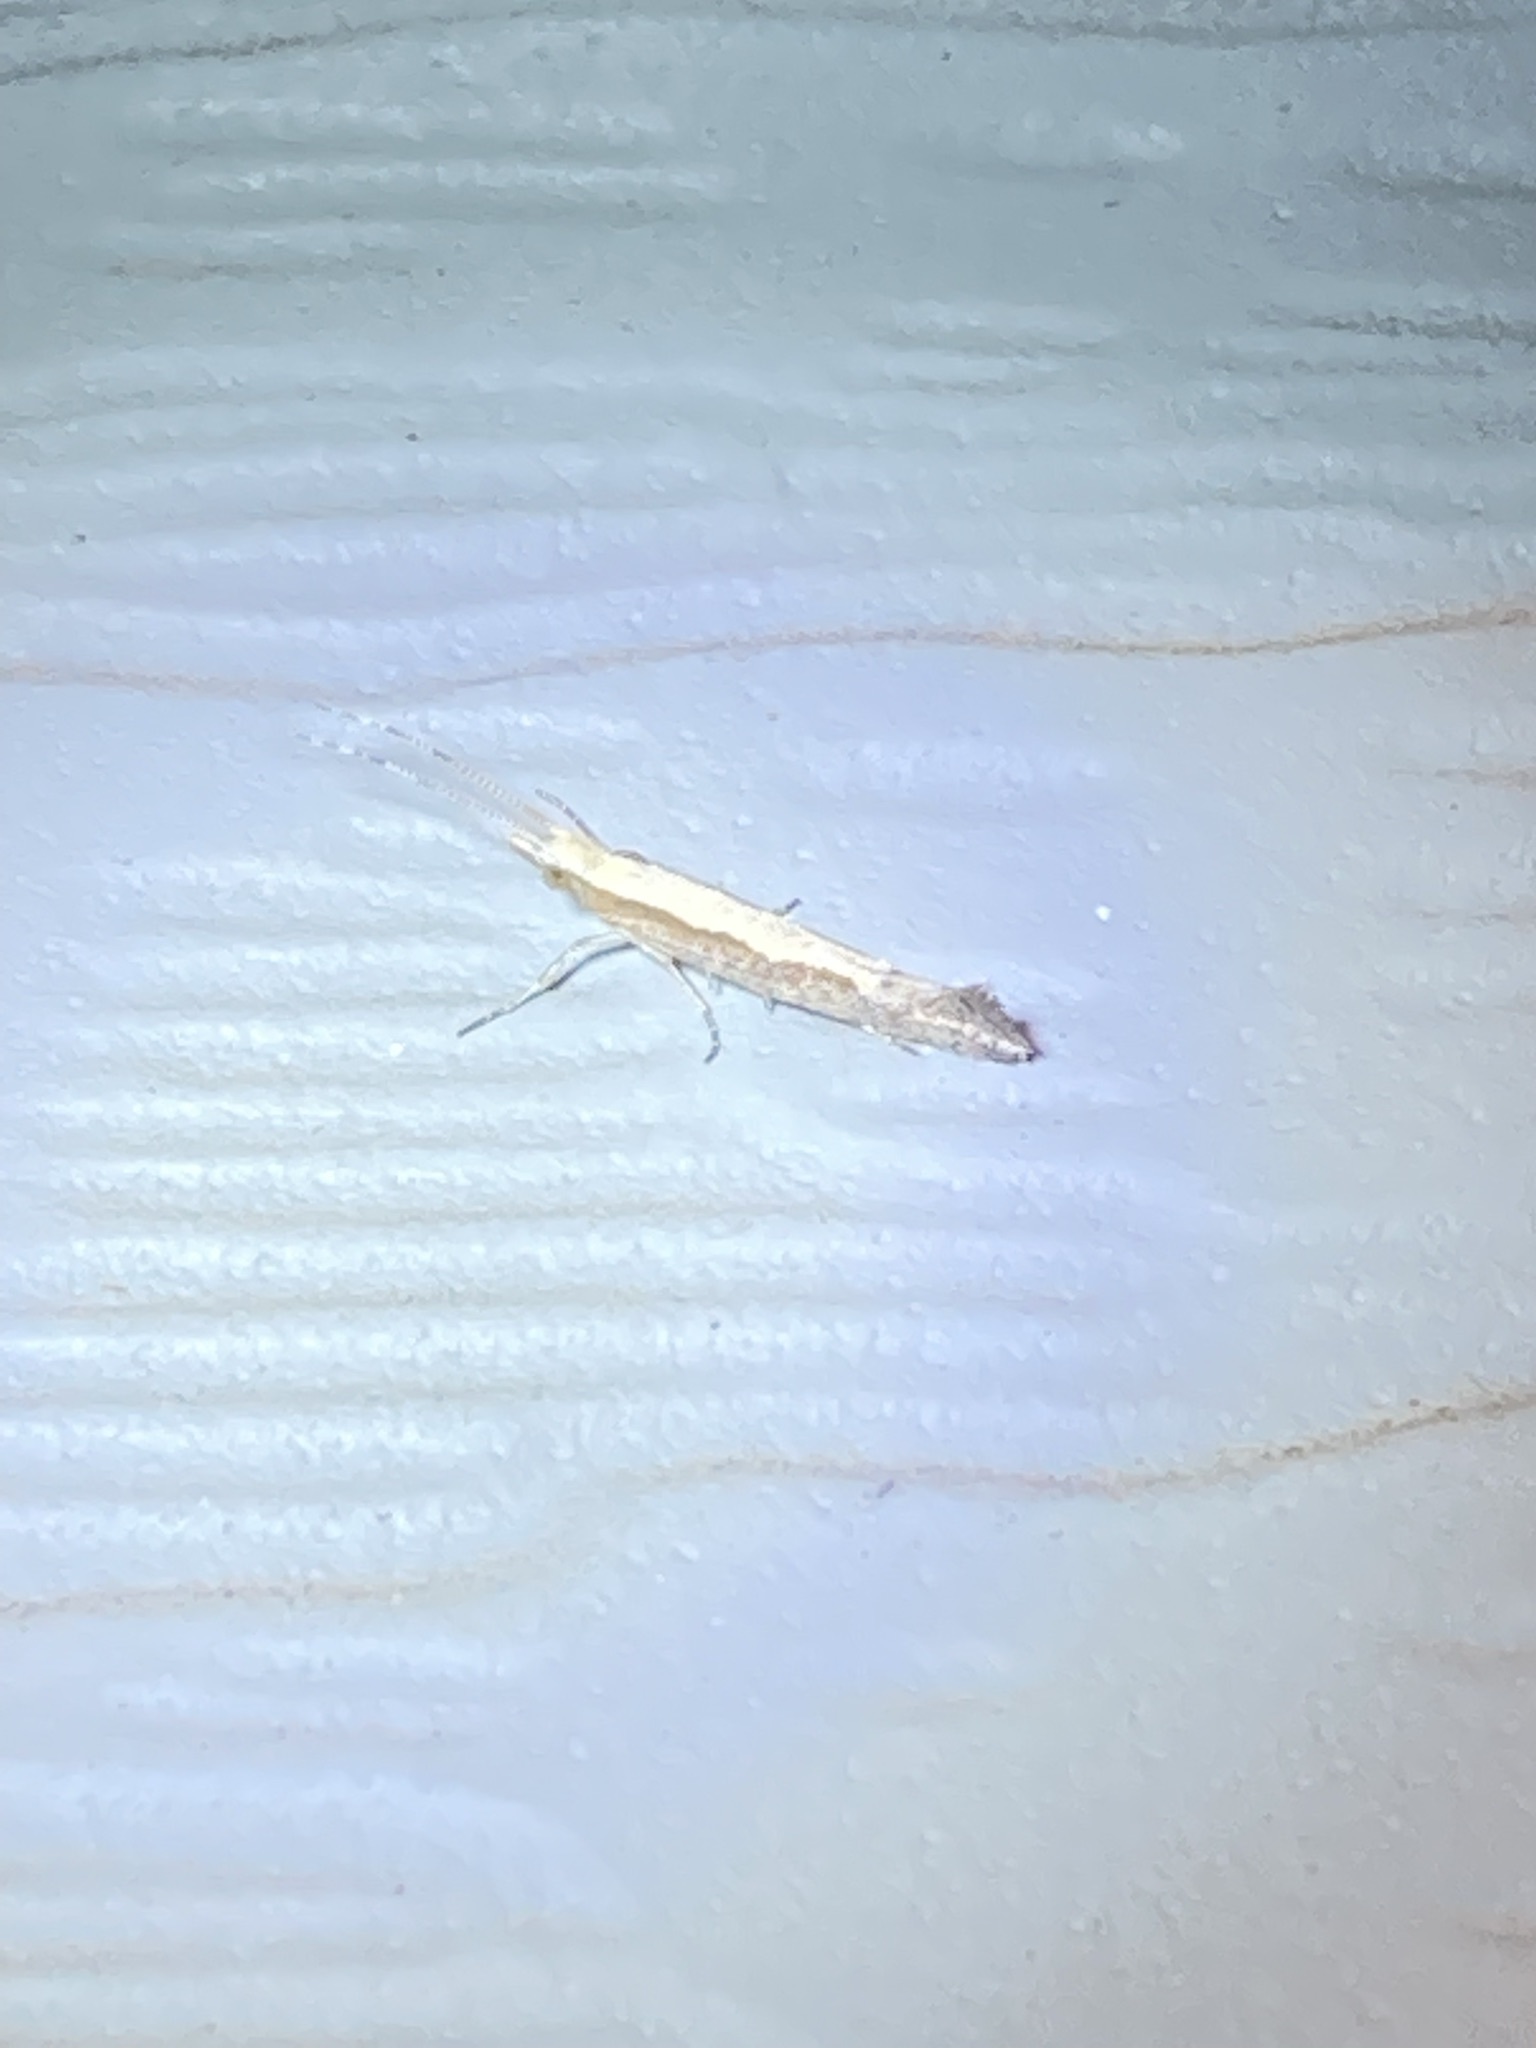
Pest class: diamondback_moth